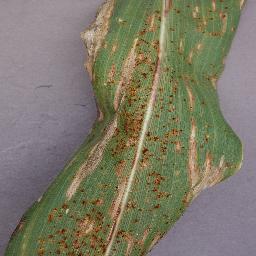
Label: Corn_(Maize)___Northern_Leaf_Blight